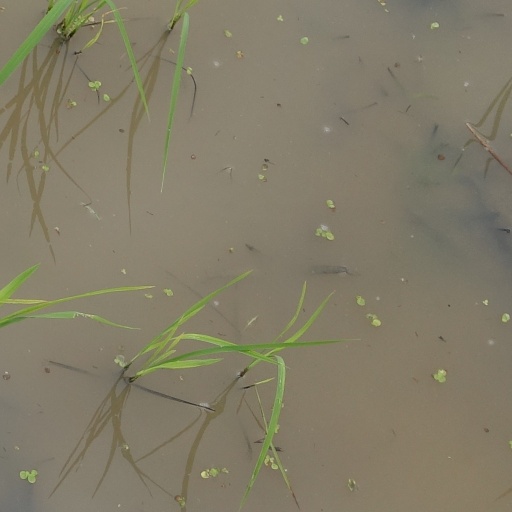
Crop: rice